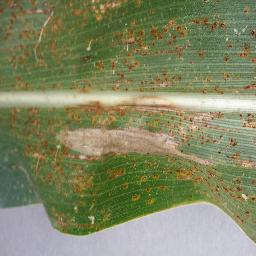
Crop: corn
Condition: (maize)_northern_blight